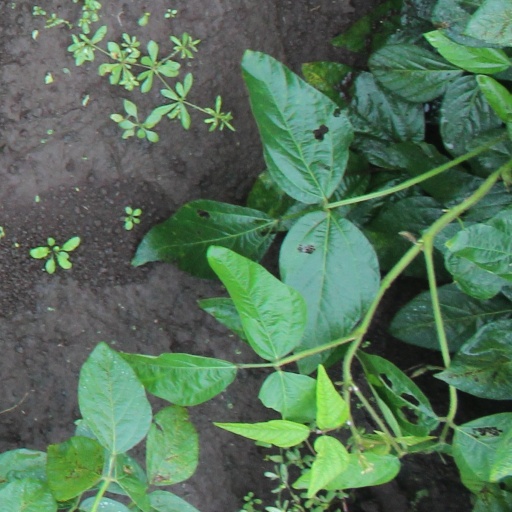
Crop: soybean